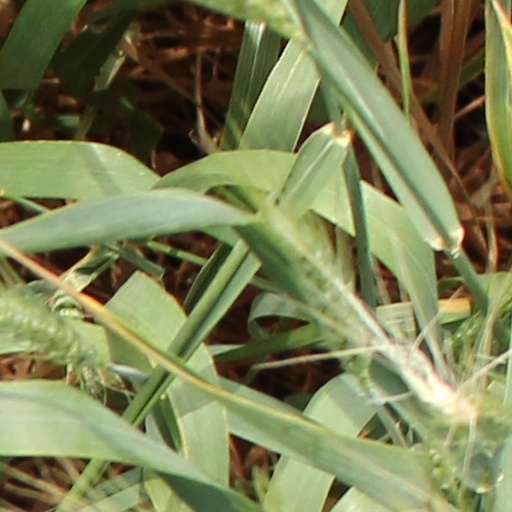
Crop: wheat